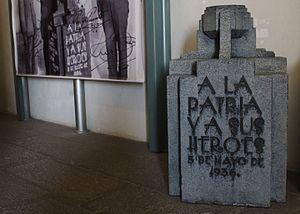
Monument au général J. Medina Tinoco, maire C. Pacheco Bocanegra, Cap 1 L. Noble Morales et Cap 1 J. Valdovinos Garcia.